Syriac Orthodox Church

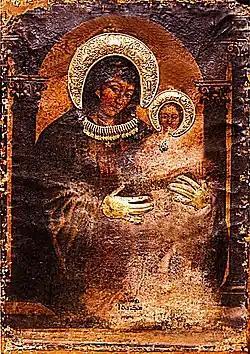

During the Syrian Civil War, in 2012, sources within the church reported of an "ongoing ethnic cleansing of Christians" being carried out by the Free Syrian Army. Multiple Christians claimed to have been forced out of their homes, however, one Syriac leader clarified that the reports were unconfirmed.